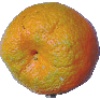
Label: mandarine